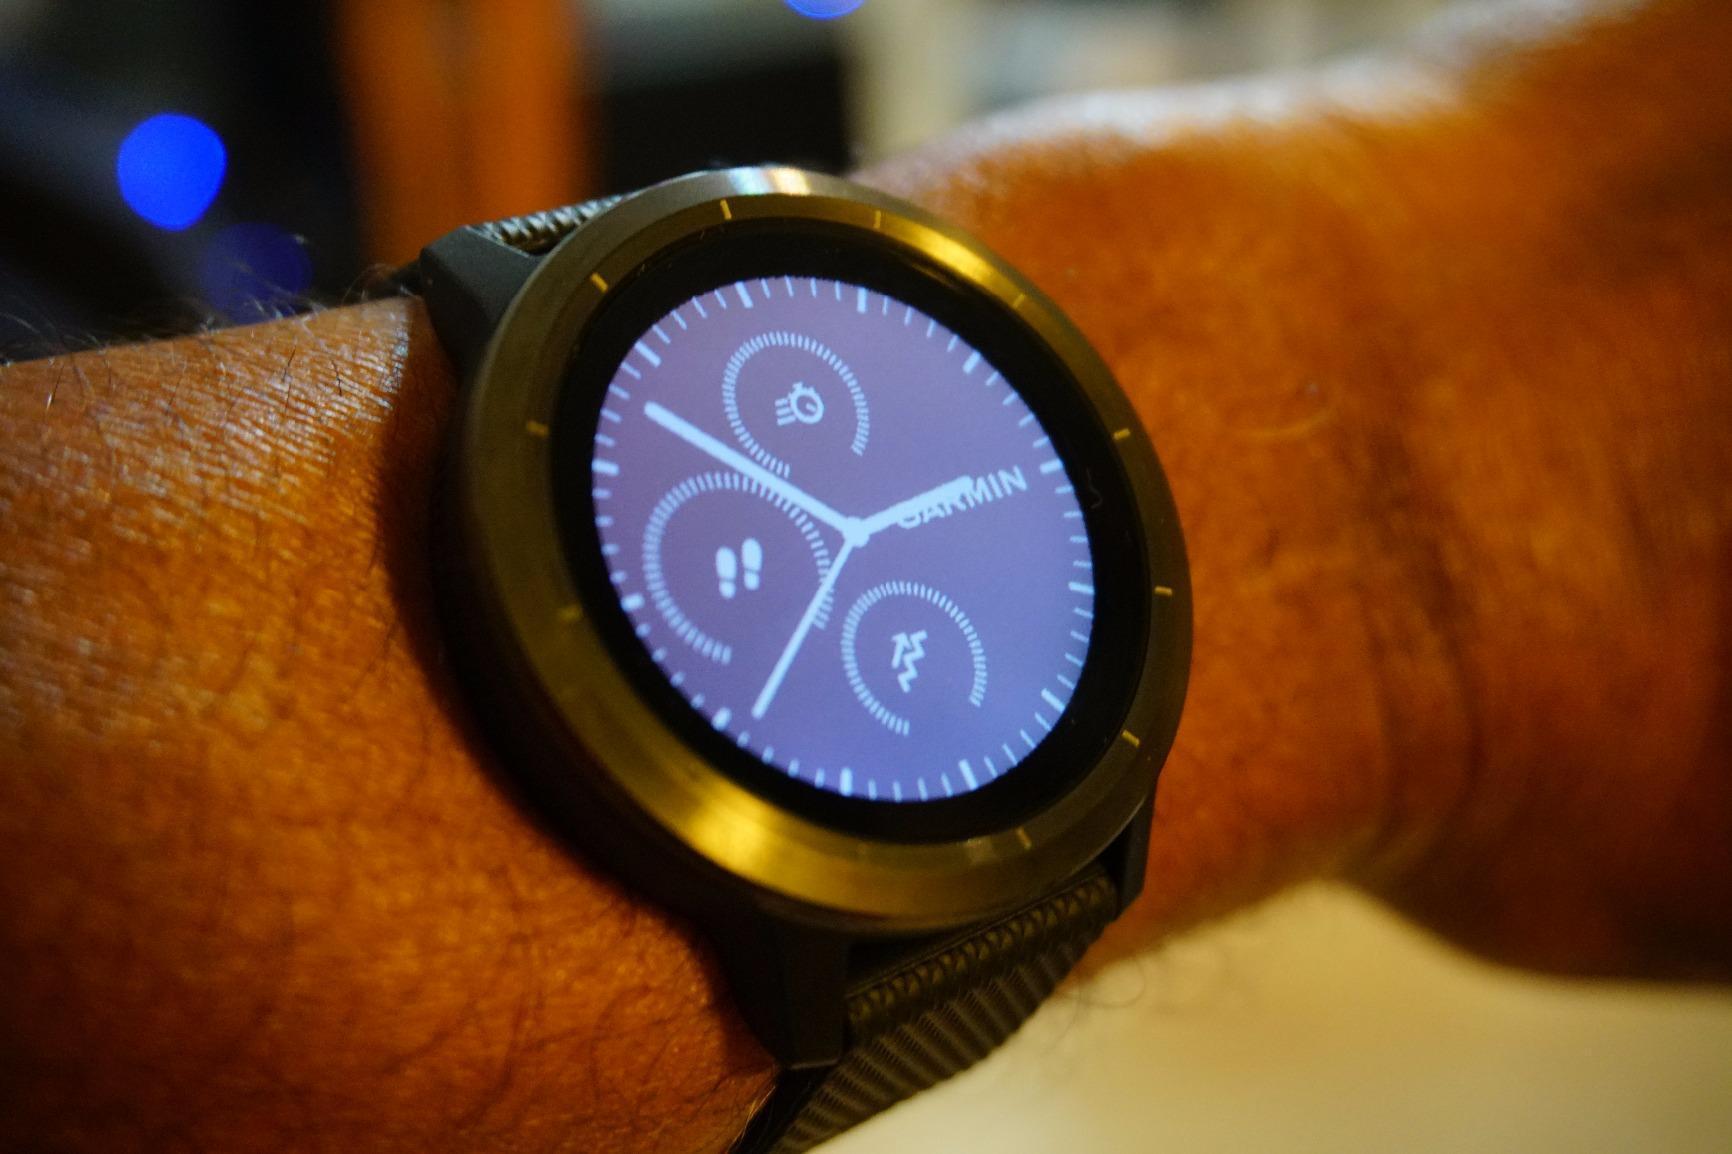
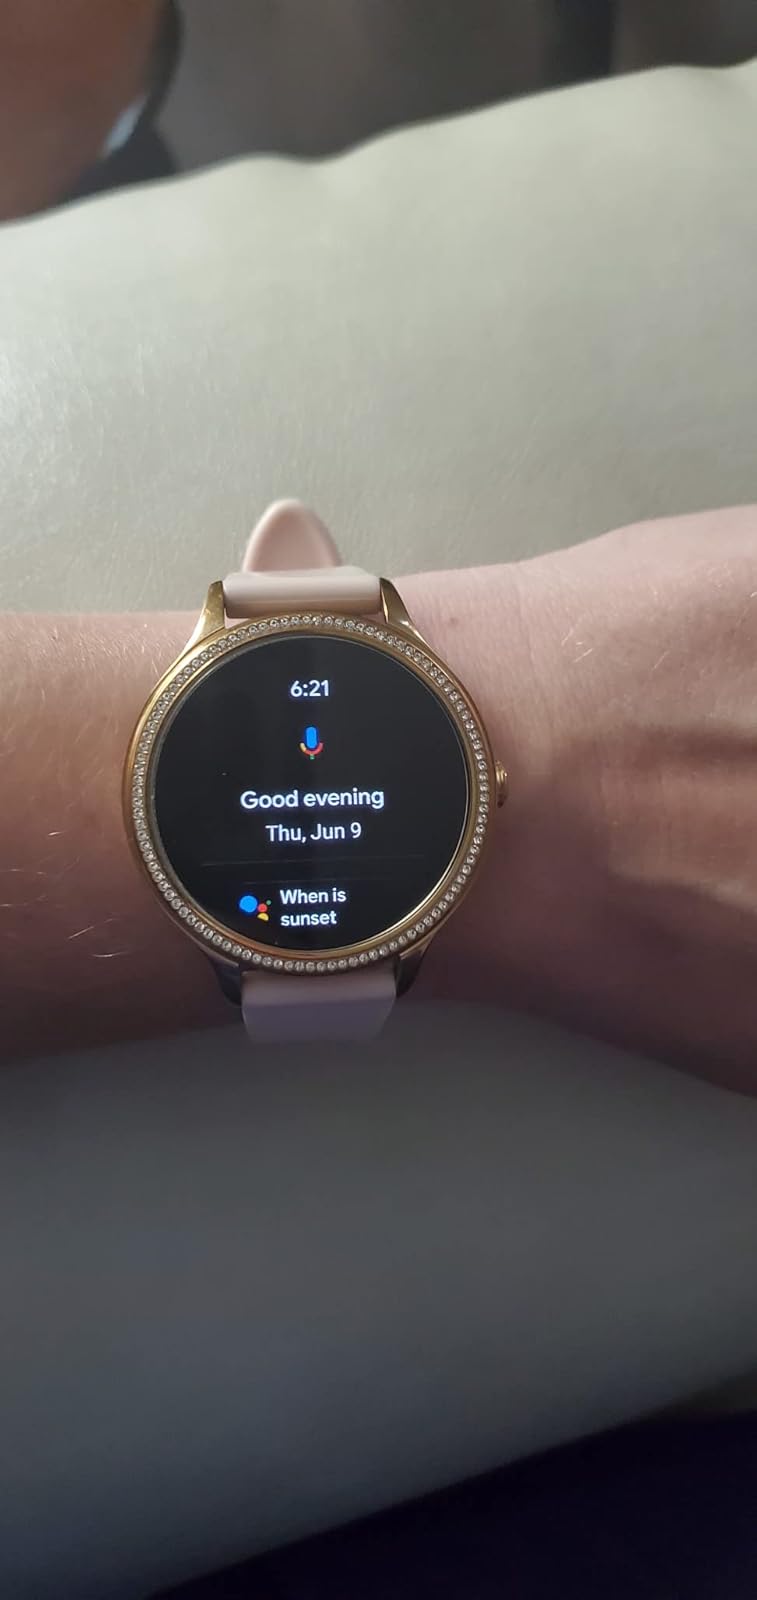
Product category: smartwatch
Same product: no